Phrases from The Hitchhiker's Guide to the Galaxy

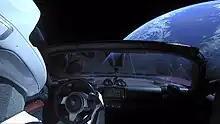
Elon Musk's Tesla Roadster in space with the entertainment system displaying "DON'T PANIC"

In the series, "Don't Panic" is a phrase on the cover of "The Hitchhiker's Guide to the Galaxy". The novel explains that this was partly because the device "looked insanely complicated" to operate, and partly to keep interstellar travellers from panicking. "It is said that despite its many glaring (and occasionally fatal) inaccuracies, the "Hitchhiker's Guide to the Galaxy" itself has outsold the "Encyclopedia Galactica" because it is slightly cheaper, and because it has the words 'DON'T PANIC' in large, friendly letters on the cover."